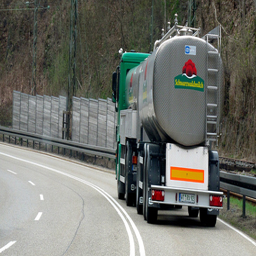
A truck driving down the road near a railing.
A tanker truck is driving down the highway.
A semi truck is driving down the highway.
A large tanker truck driving down a road.
A very large semi truck on a wide road.